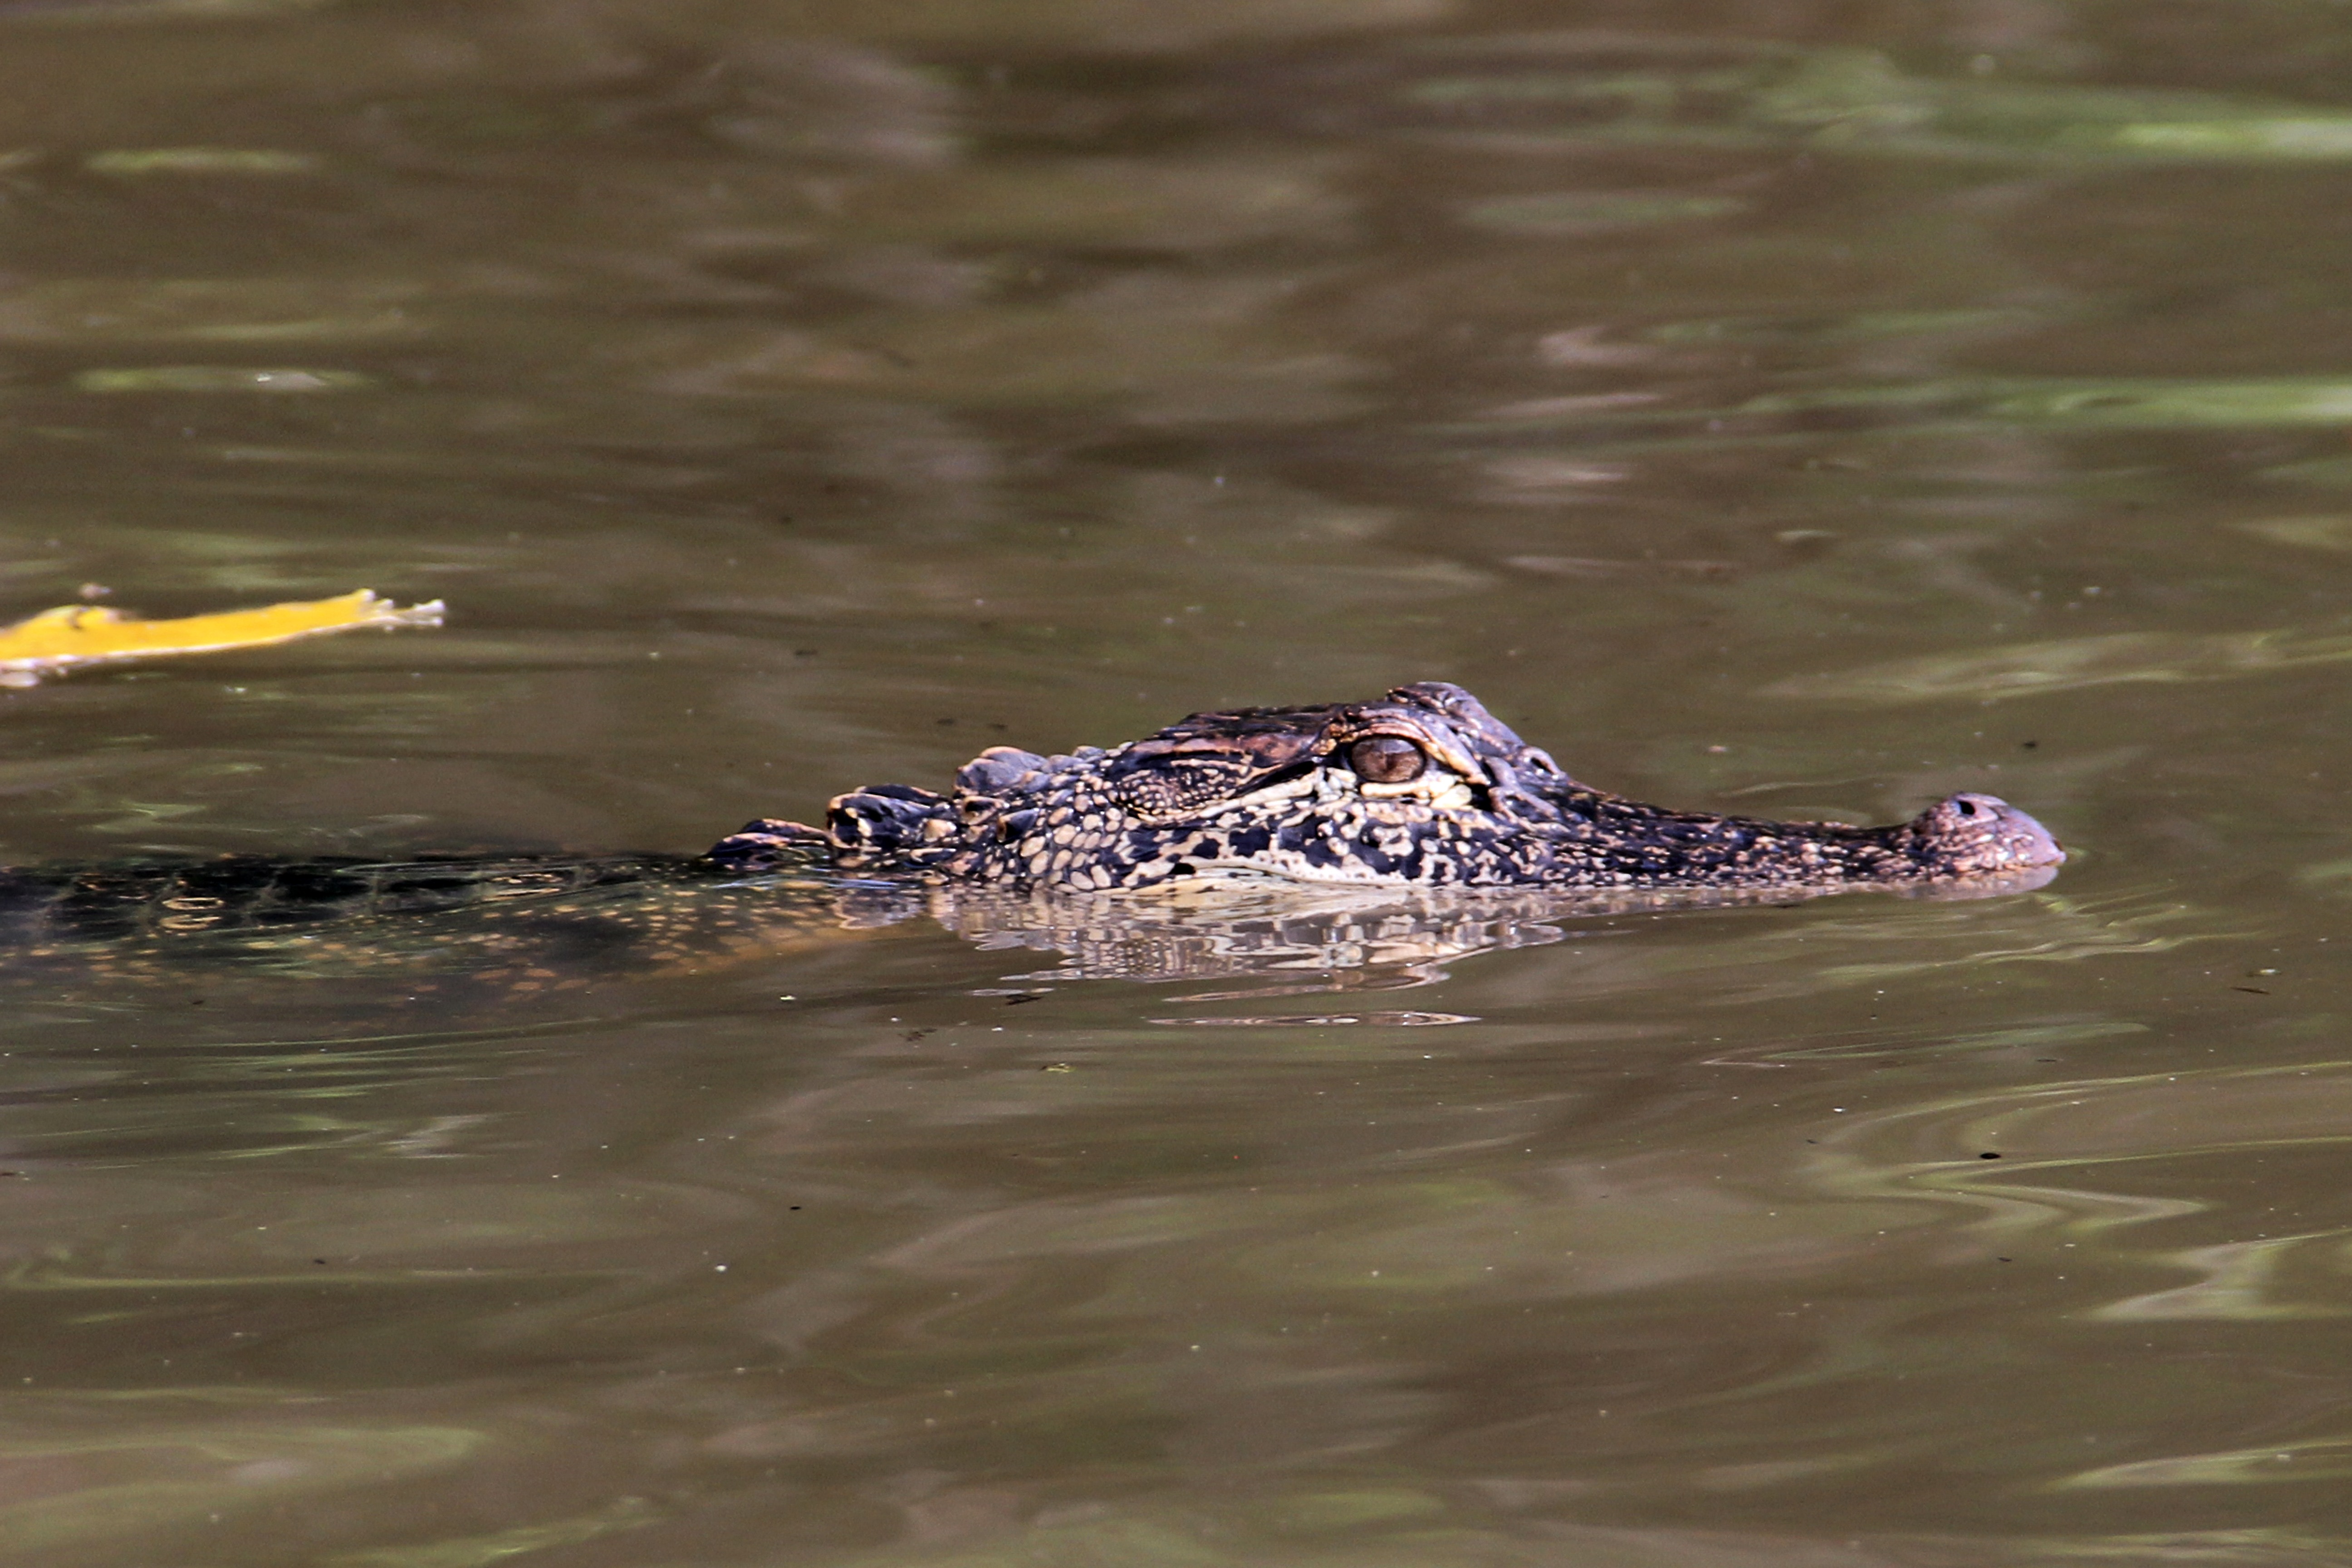
sea, nature, swamp, animal, river, wildlife, sunbathing, predator, reptile, crocodile, alligator, vertebrate, gator, louisiana, crocodilia, bayou, nile crocodile